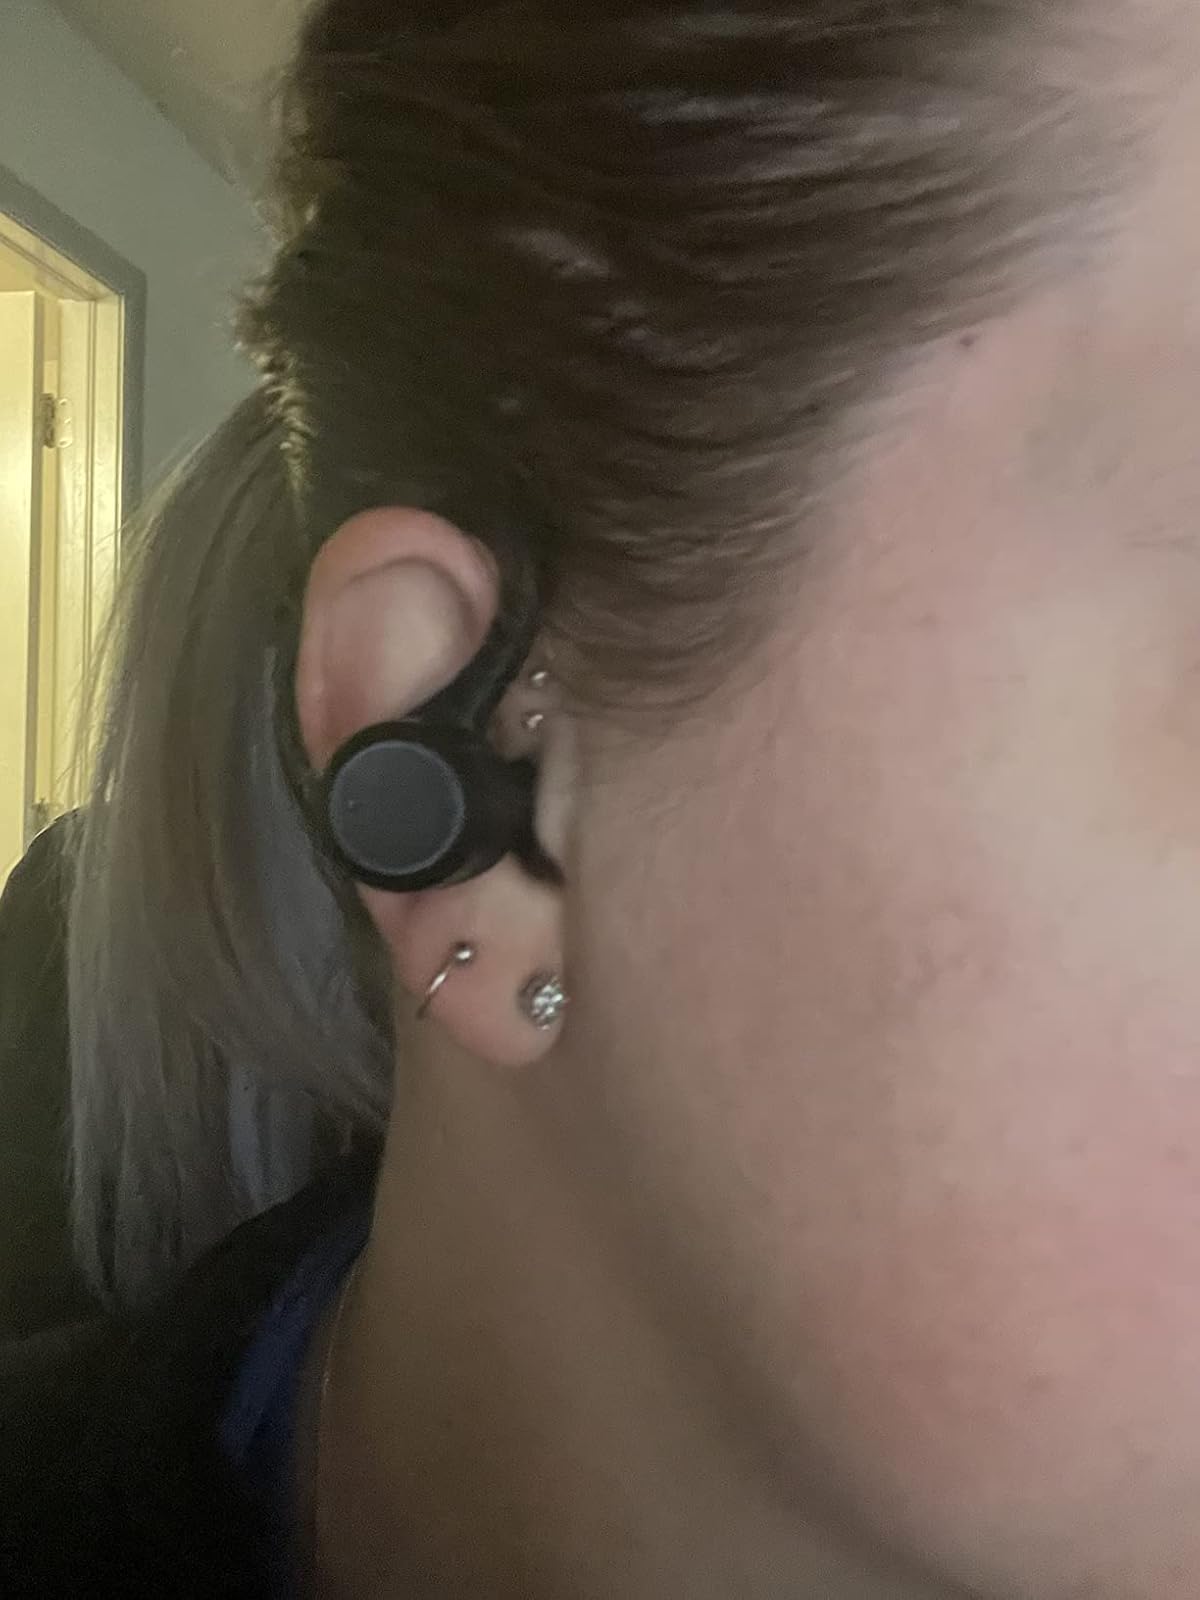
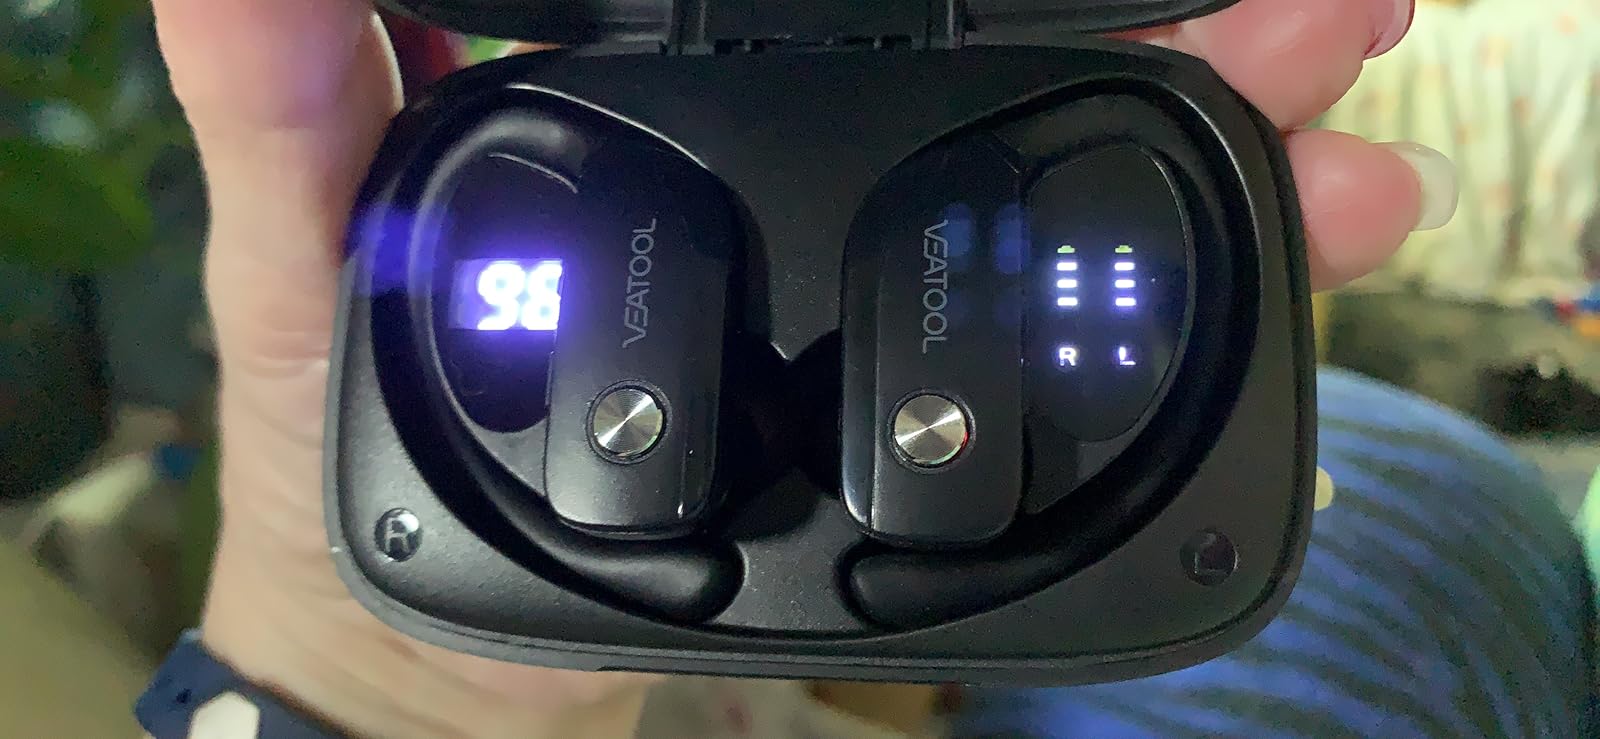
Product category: earbuds
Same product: no